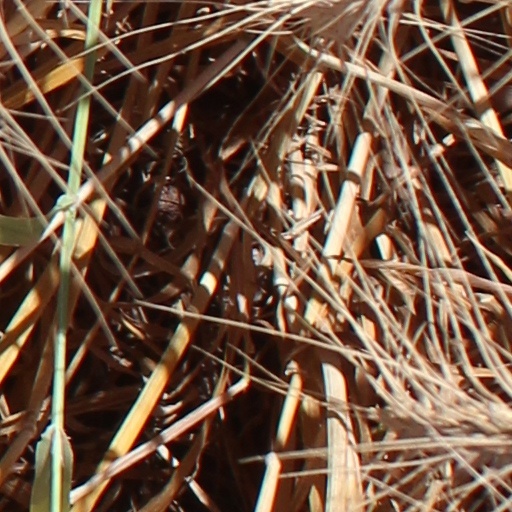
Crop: wheat